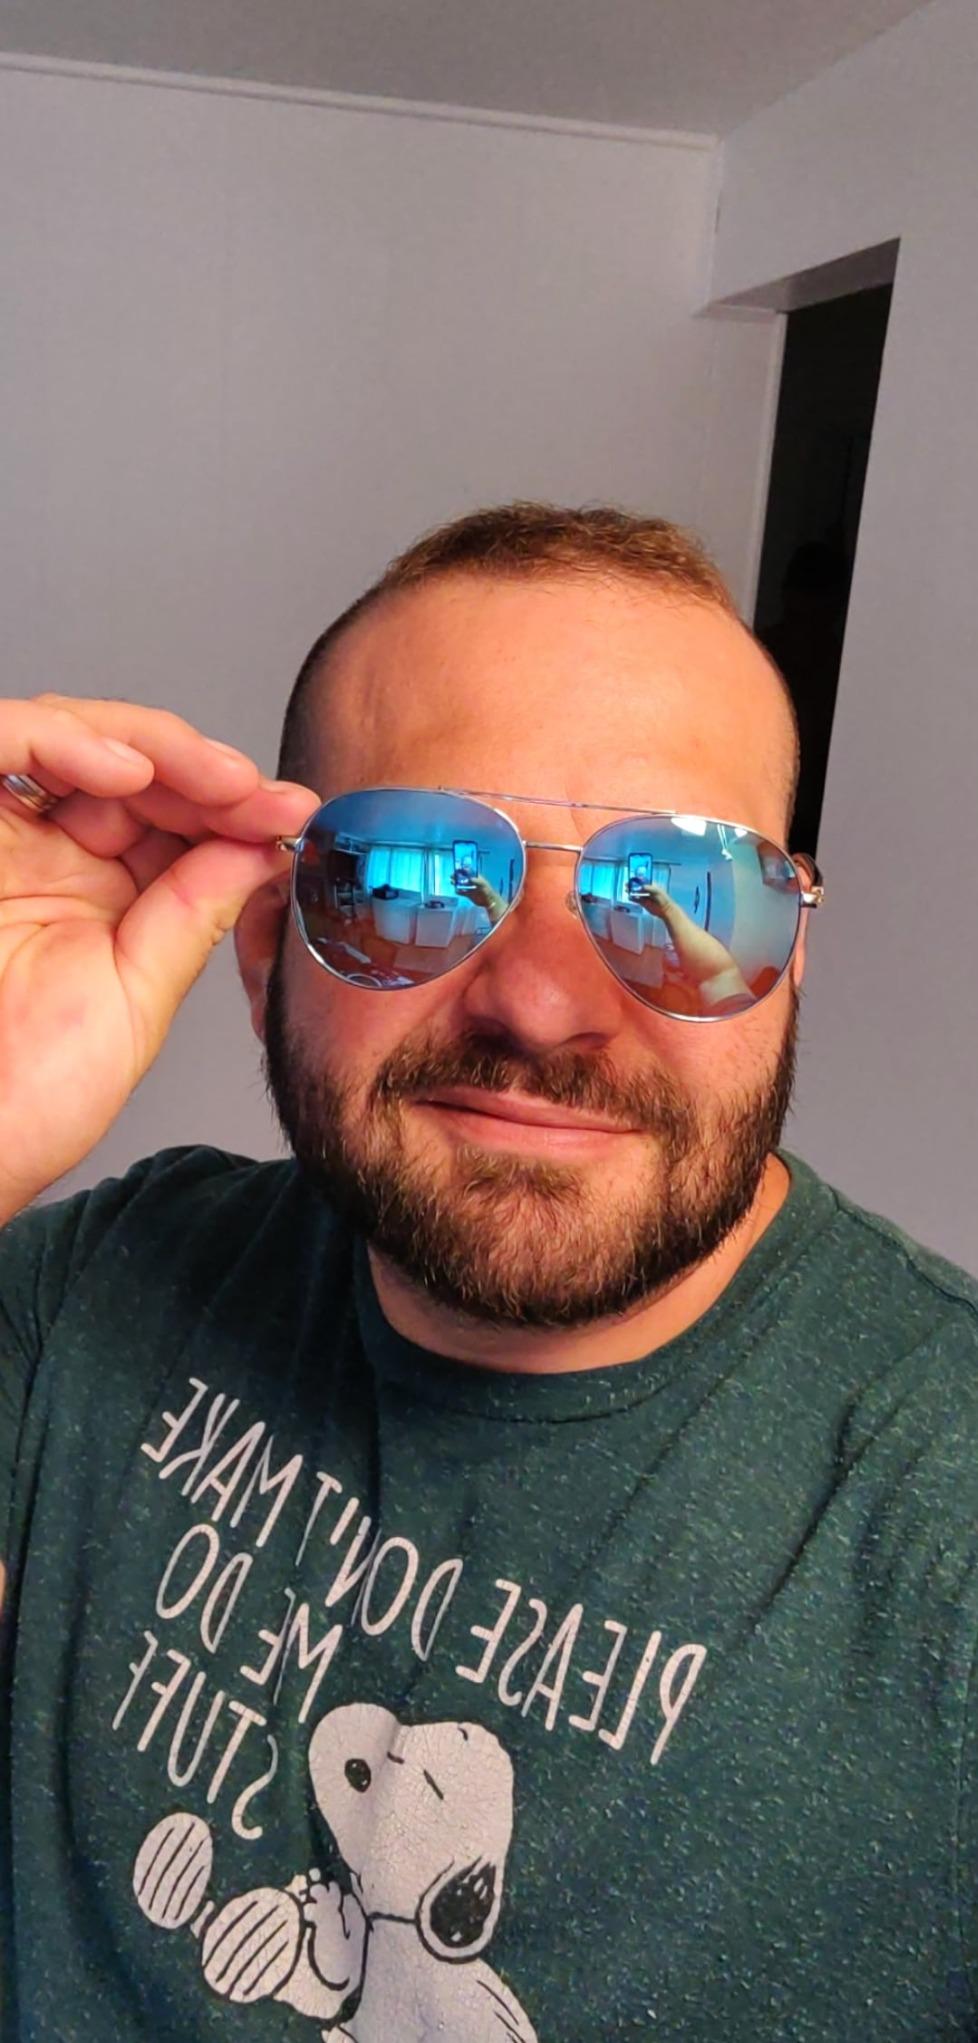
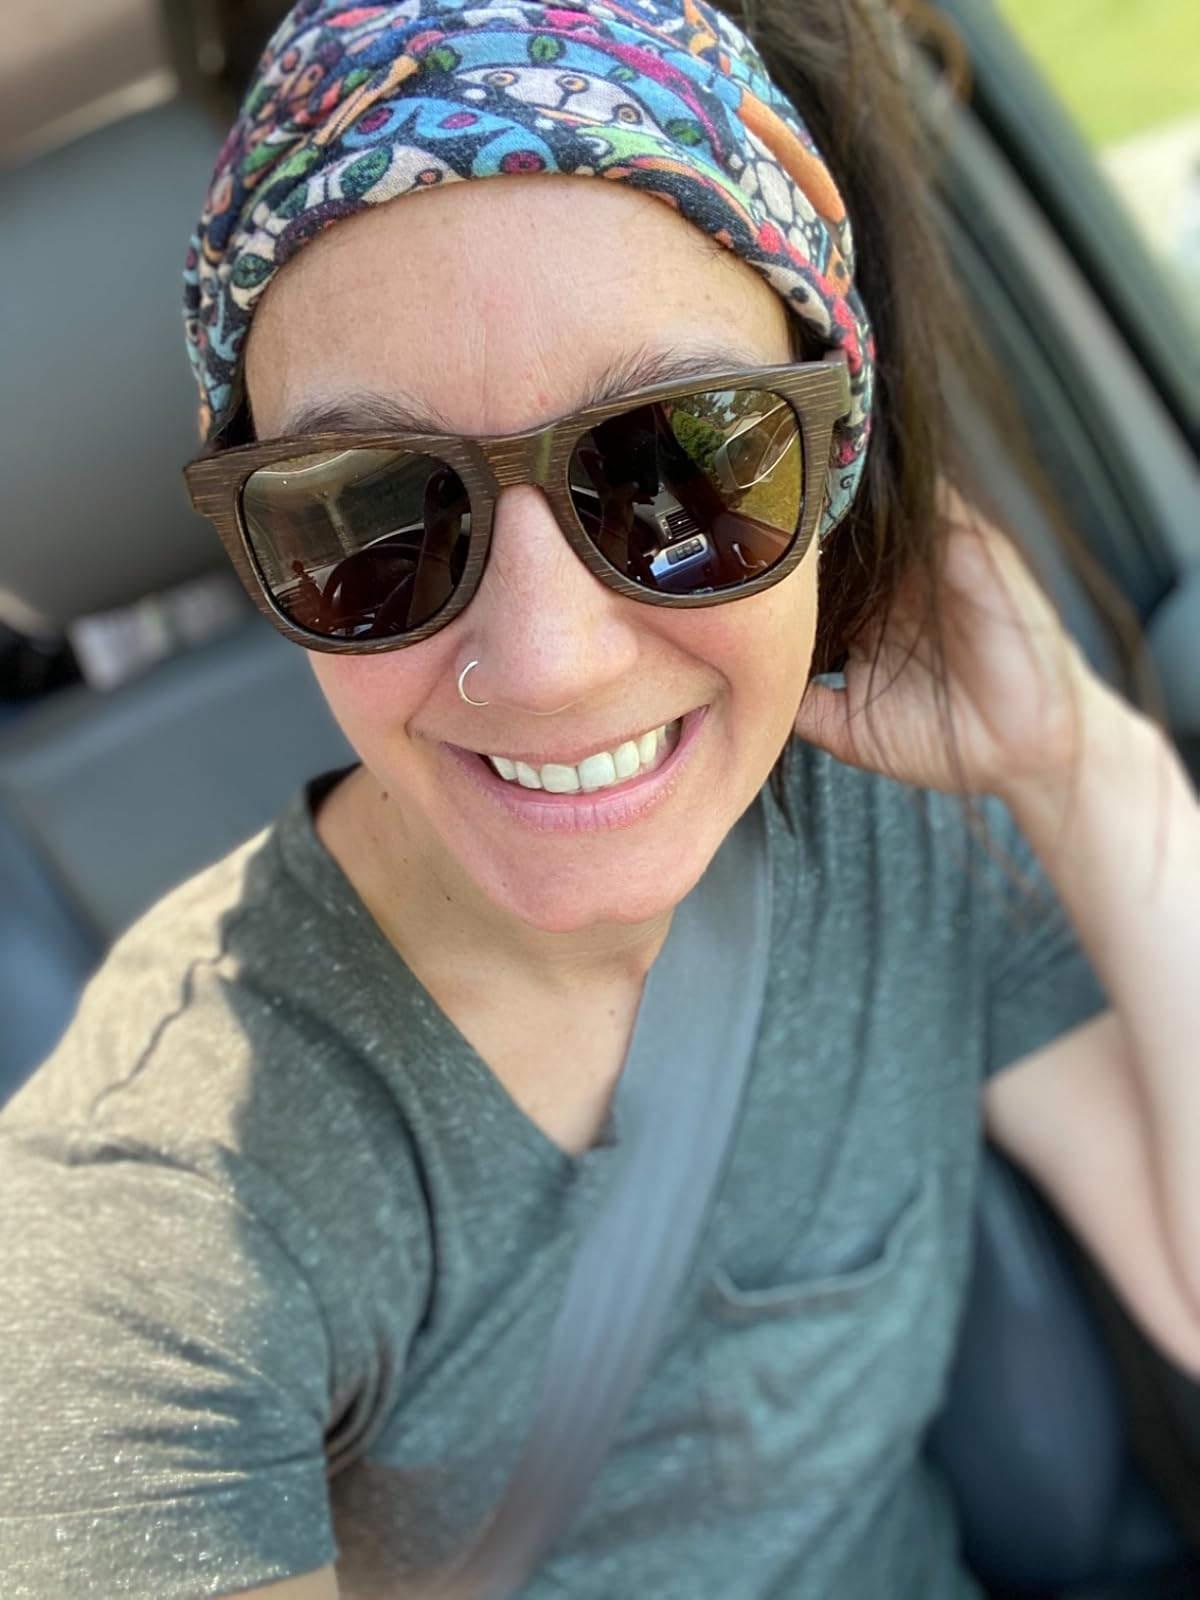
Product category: accessories_sunglasses
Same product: no